Zodiacal light

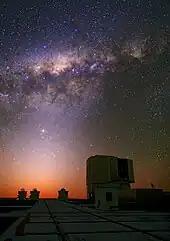
Colorful center of the Milky Way and the zodiacal light above the Very Large Telescope

The source of the dust has been long debated. Until recently, it was thought that the dust originated from the tails of active comets and from collisions between asteroids in the asteroid belt. Many of our meteor showers have no known active comet parent bodies. Over 85 percent of the dust is attributed to occasional fragmentations of Jupiter-family comets that are nearly dormant. Jupiter-family comets have orbital periods of less than 20 years and are considered dormant when not actively outgassing, but may do so in the future. The first fully dynamical model of the zodiacal cloud demonstrated that only if the dust was released in orbits that approach Jupiter, is it stirred up enough to explain the thickness of the zodiacal dust cloud. The dust in meteoroid streams is much larger, 300 to 10,000 micrometres in diameter, and falls apart into smaller zodiacal dust grains over time.